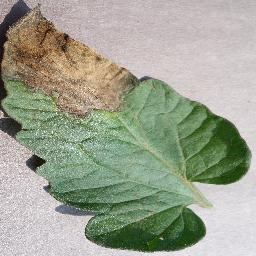
Label: Tomato___Late_blight